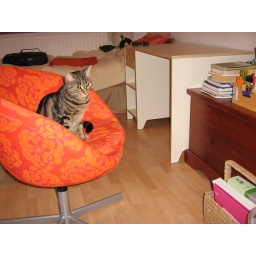
Emmy in orange chair